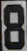
Number: 8